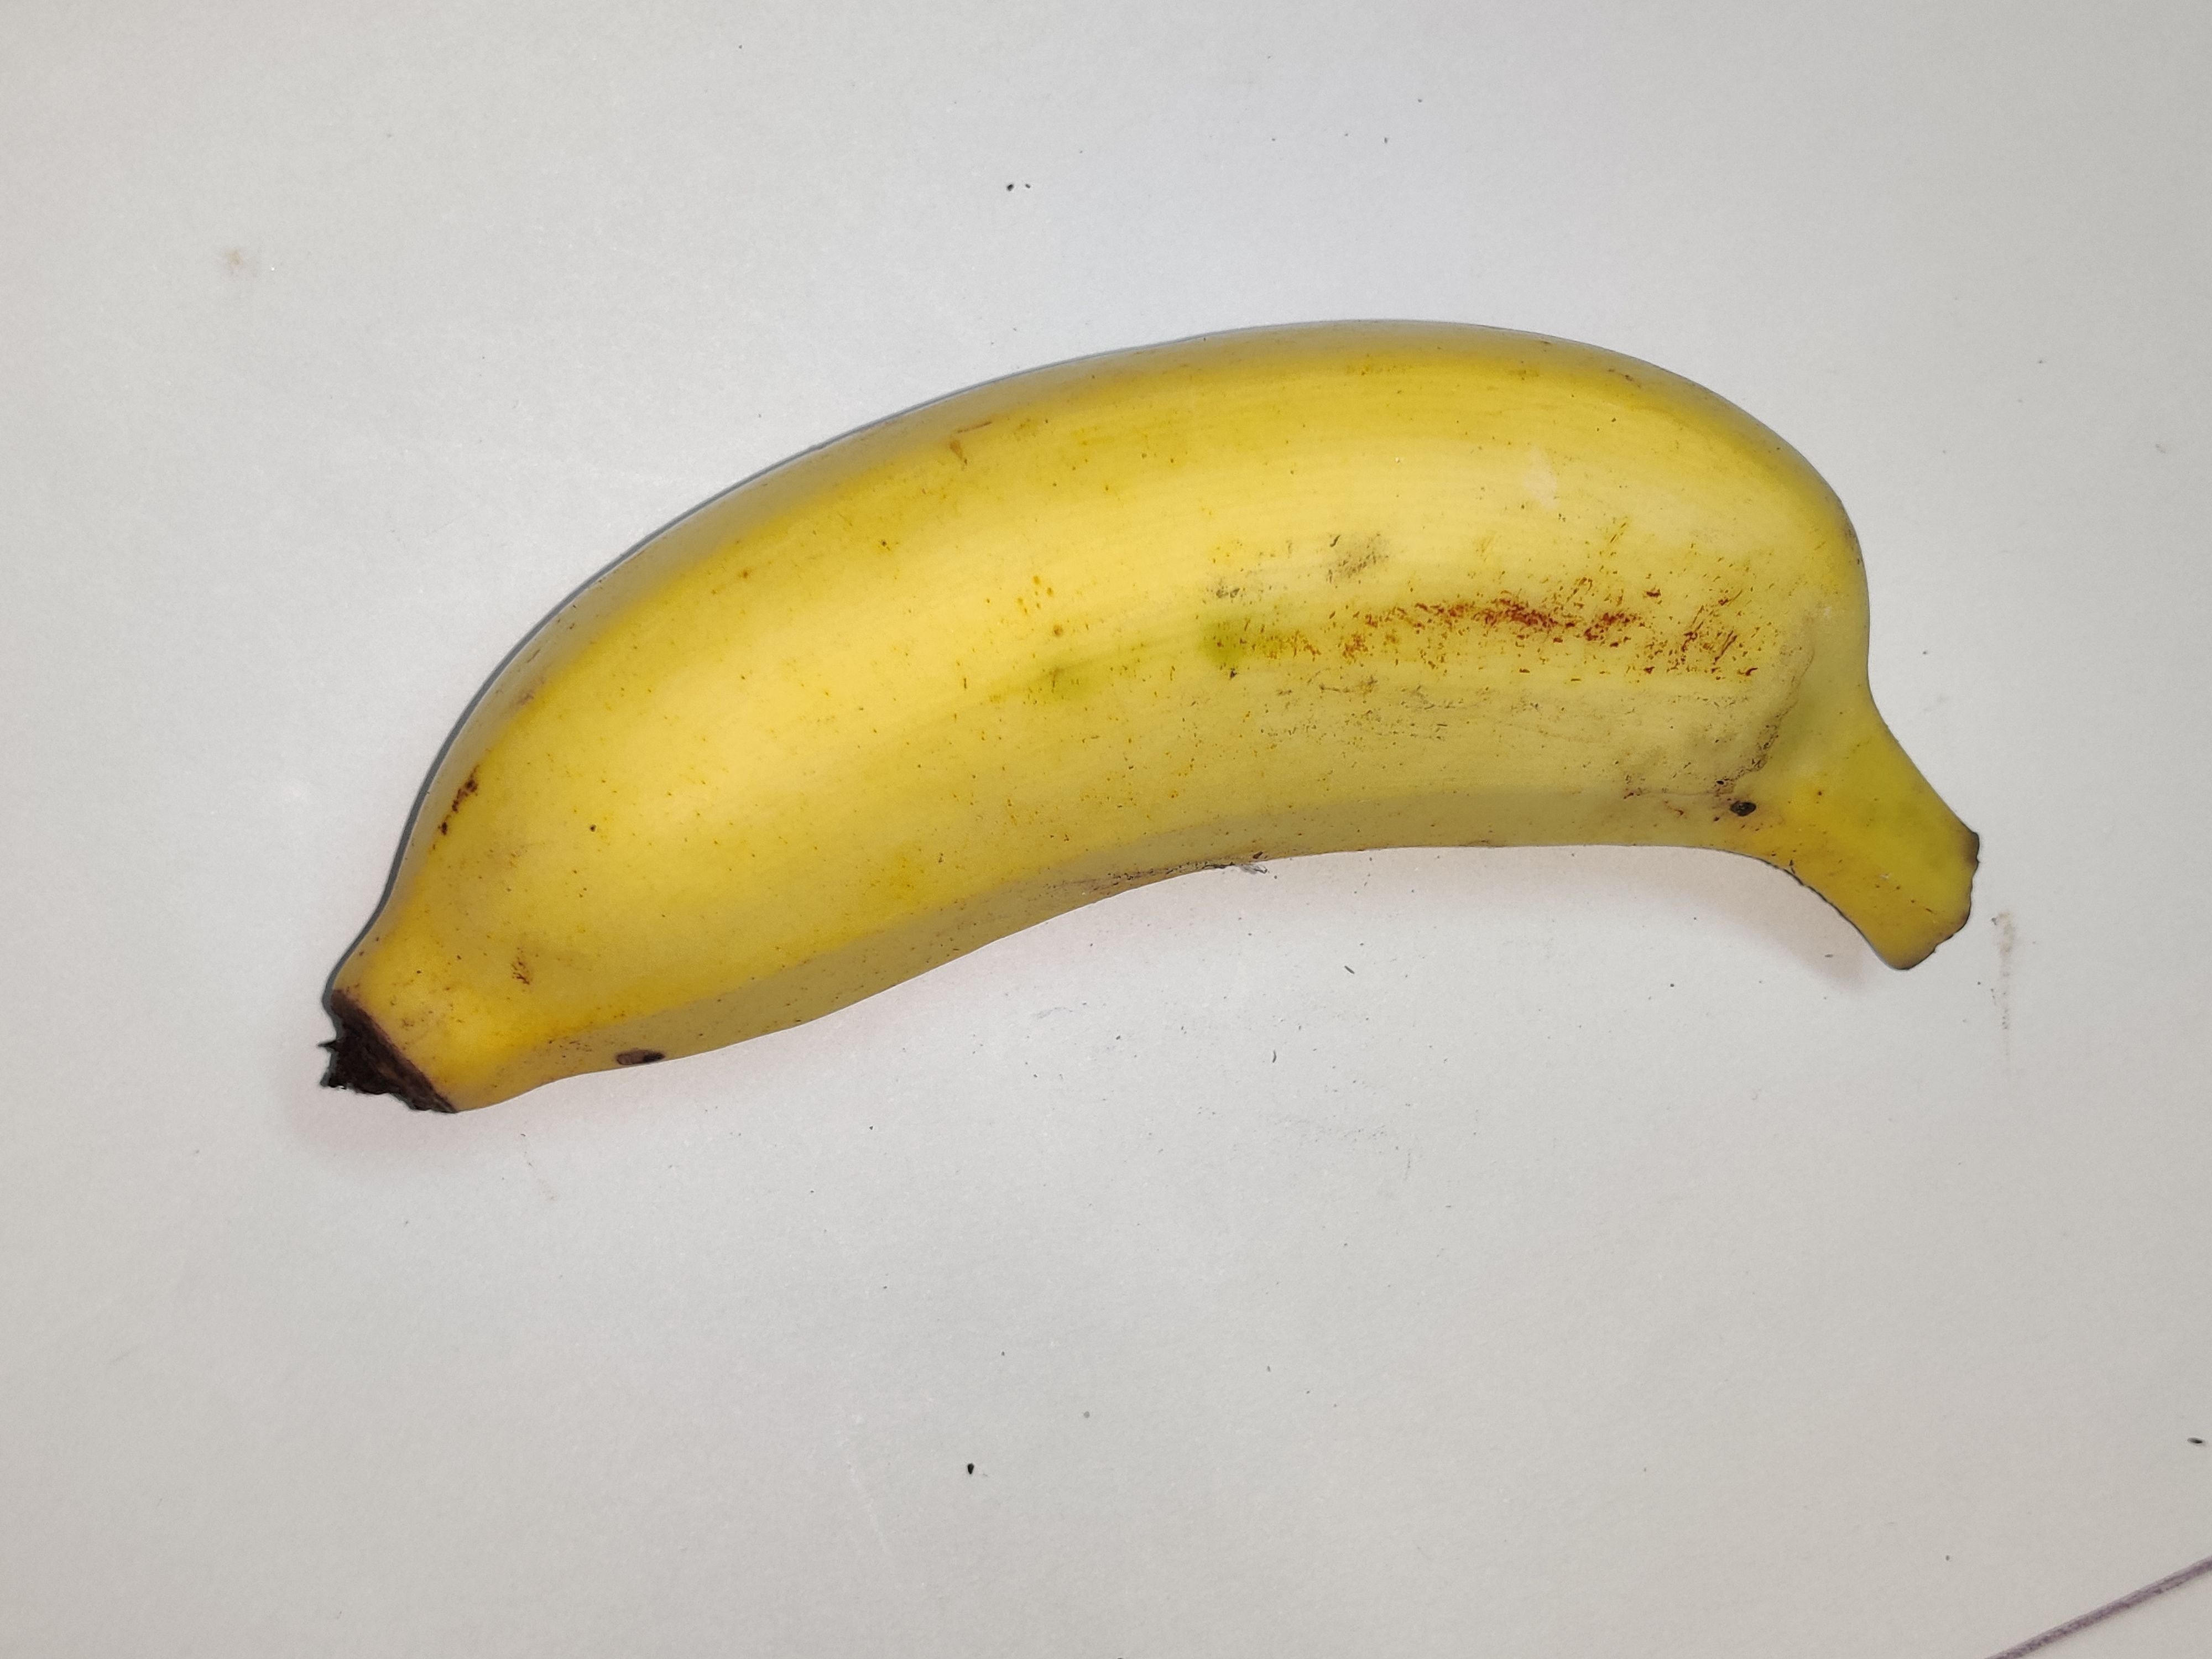
Fruit: banana
Grade: 1st-grade